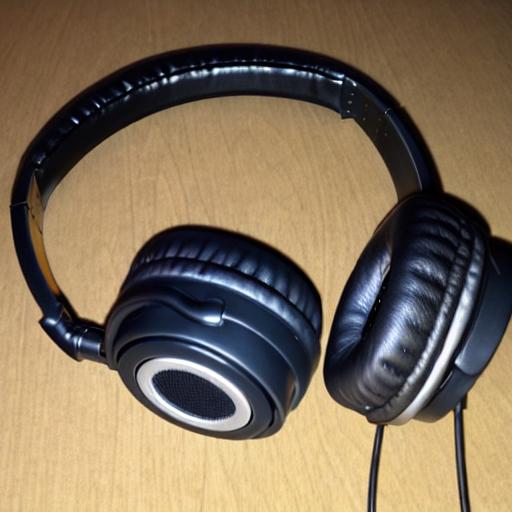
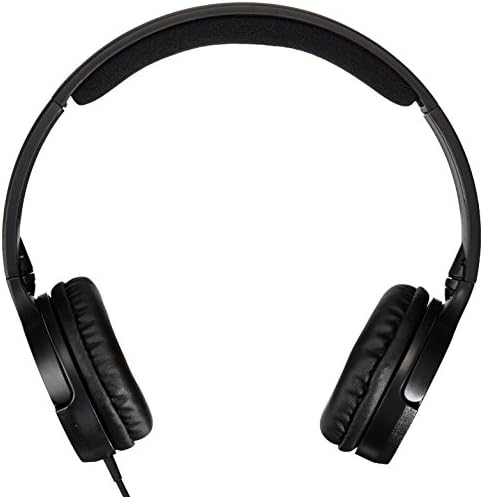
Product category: headphones
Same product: no